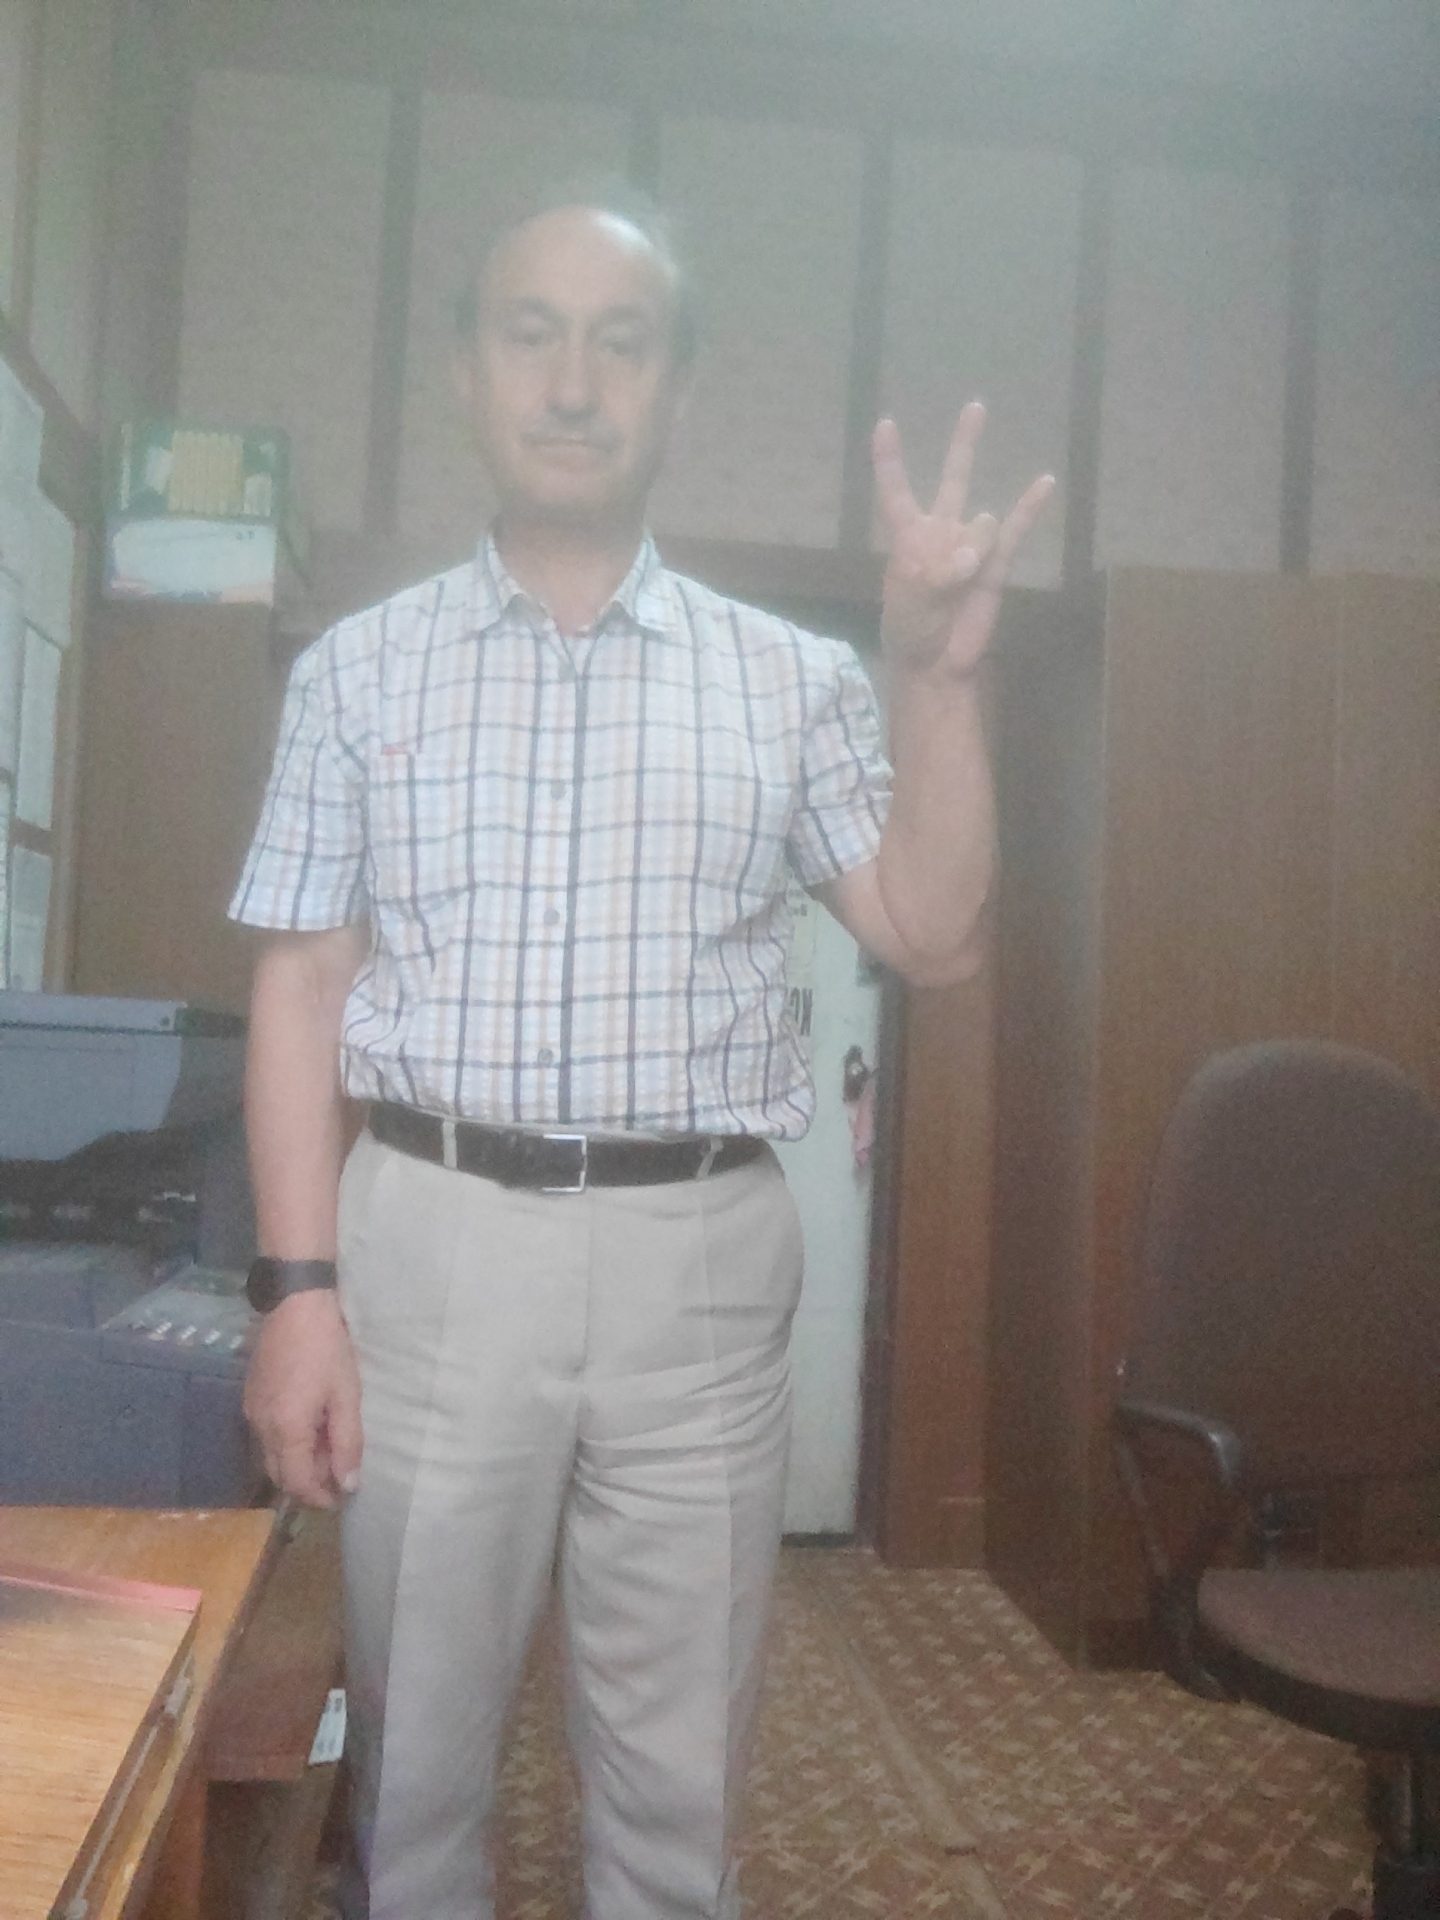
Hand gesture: three3